Cefalù Cathedral

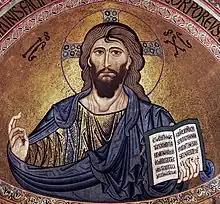
Christ Pantokrator.

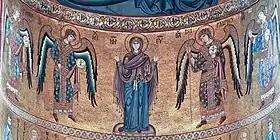
Virgin Mary with four archangels.

It was probably planned that the entire church be decorated in mosaic, but this was completed only in the presbyterium area. Mosaic still covers the apse and about half of the side walls. Roger II brought masters in the technique of mosaic from Constantinople. They adapted their traditional Byzantine decorative art to an architectural structure that was of northern European origin.